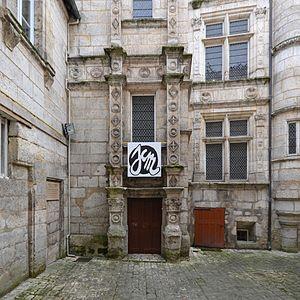
Entrée de l'exposition Jean-Christophe Menu, Festival International de la Bande Dessinée d'Angoulême 2016.
Le 43ᵉ festival international de la bande dessinée d'Angoulême s'est tenu du 28 janvier au 31 janvier 2016.
Jean-Christophe Menu, né le 23 août 1964 à Amiens, est un auteur, maquettiste éditeur et traducteur français de bande dessinée. Spécialisé dans la bande dessinée alternative, il a co-fondé la maison d'édition L'Association en 1990 et fondé L'Apocalypse en 2012.